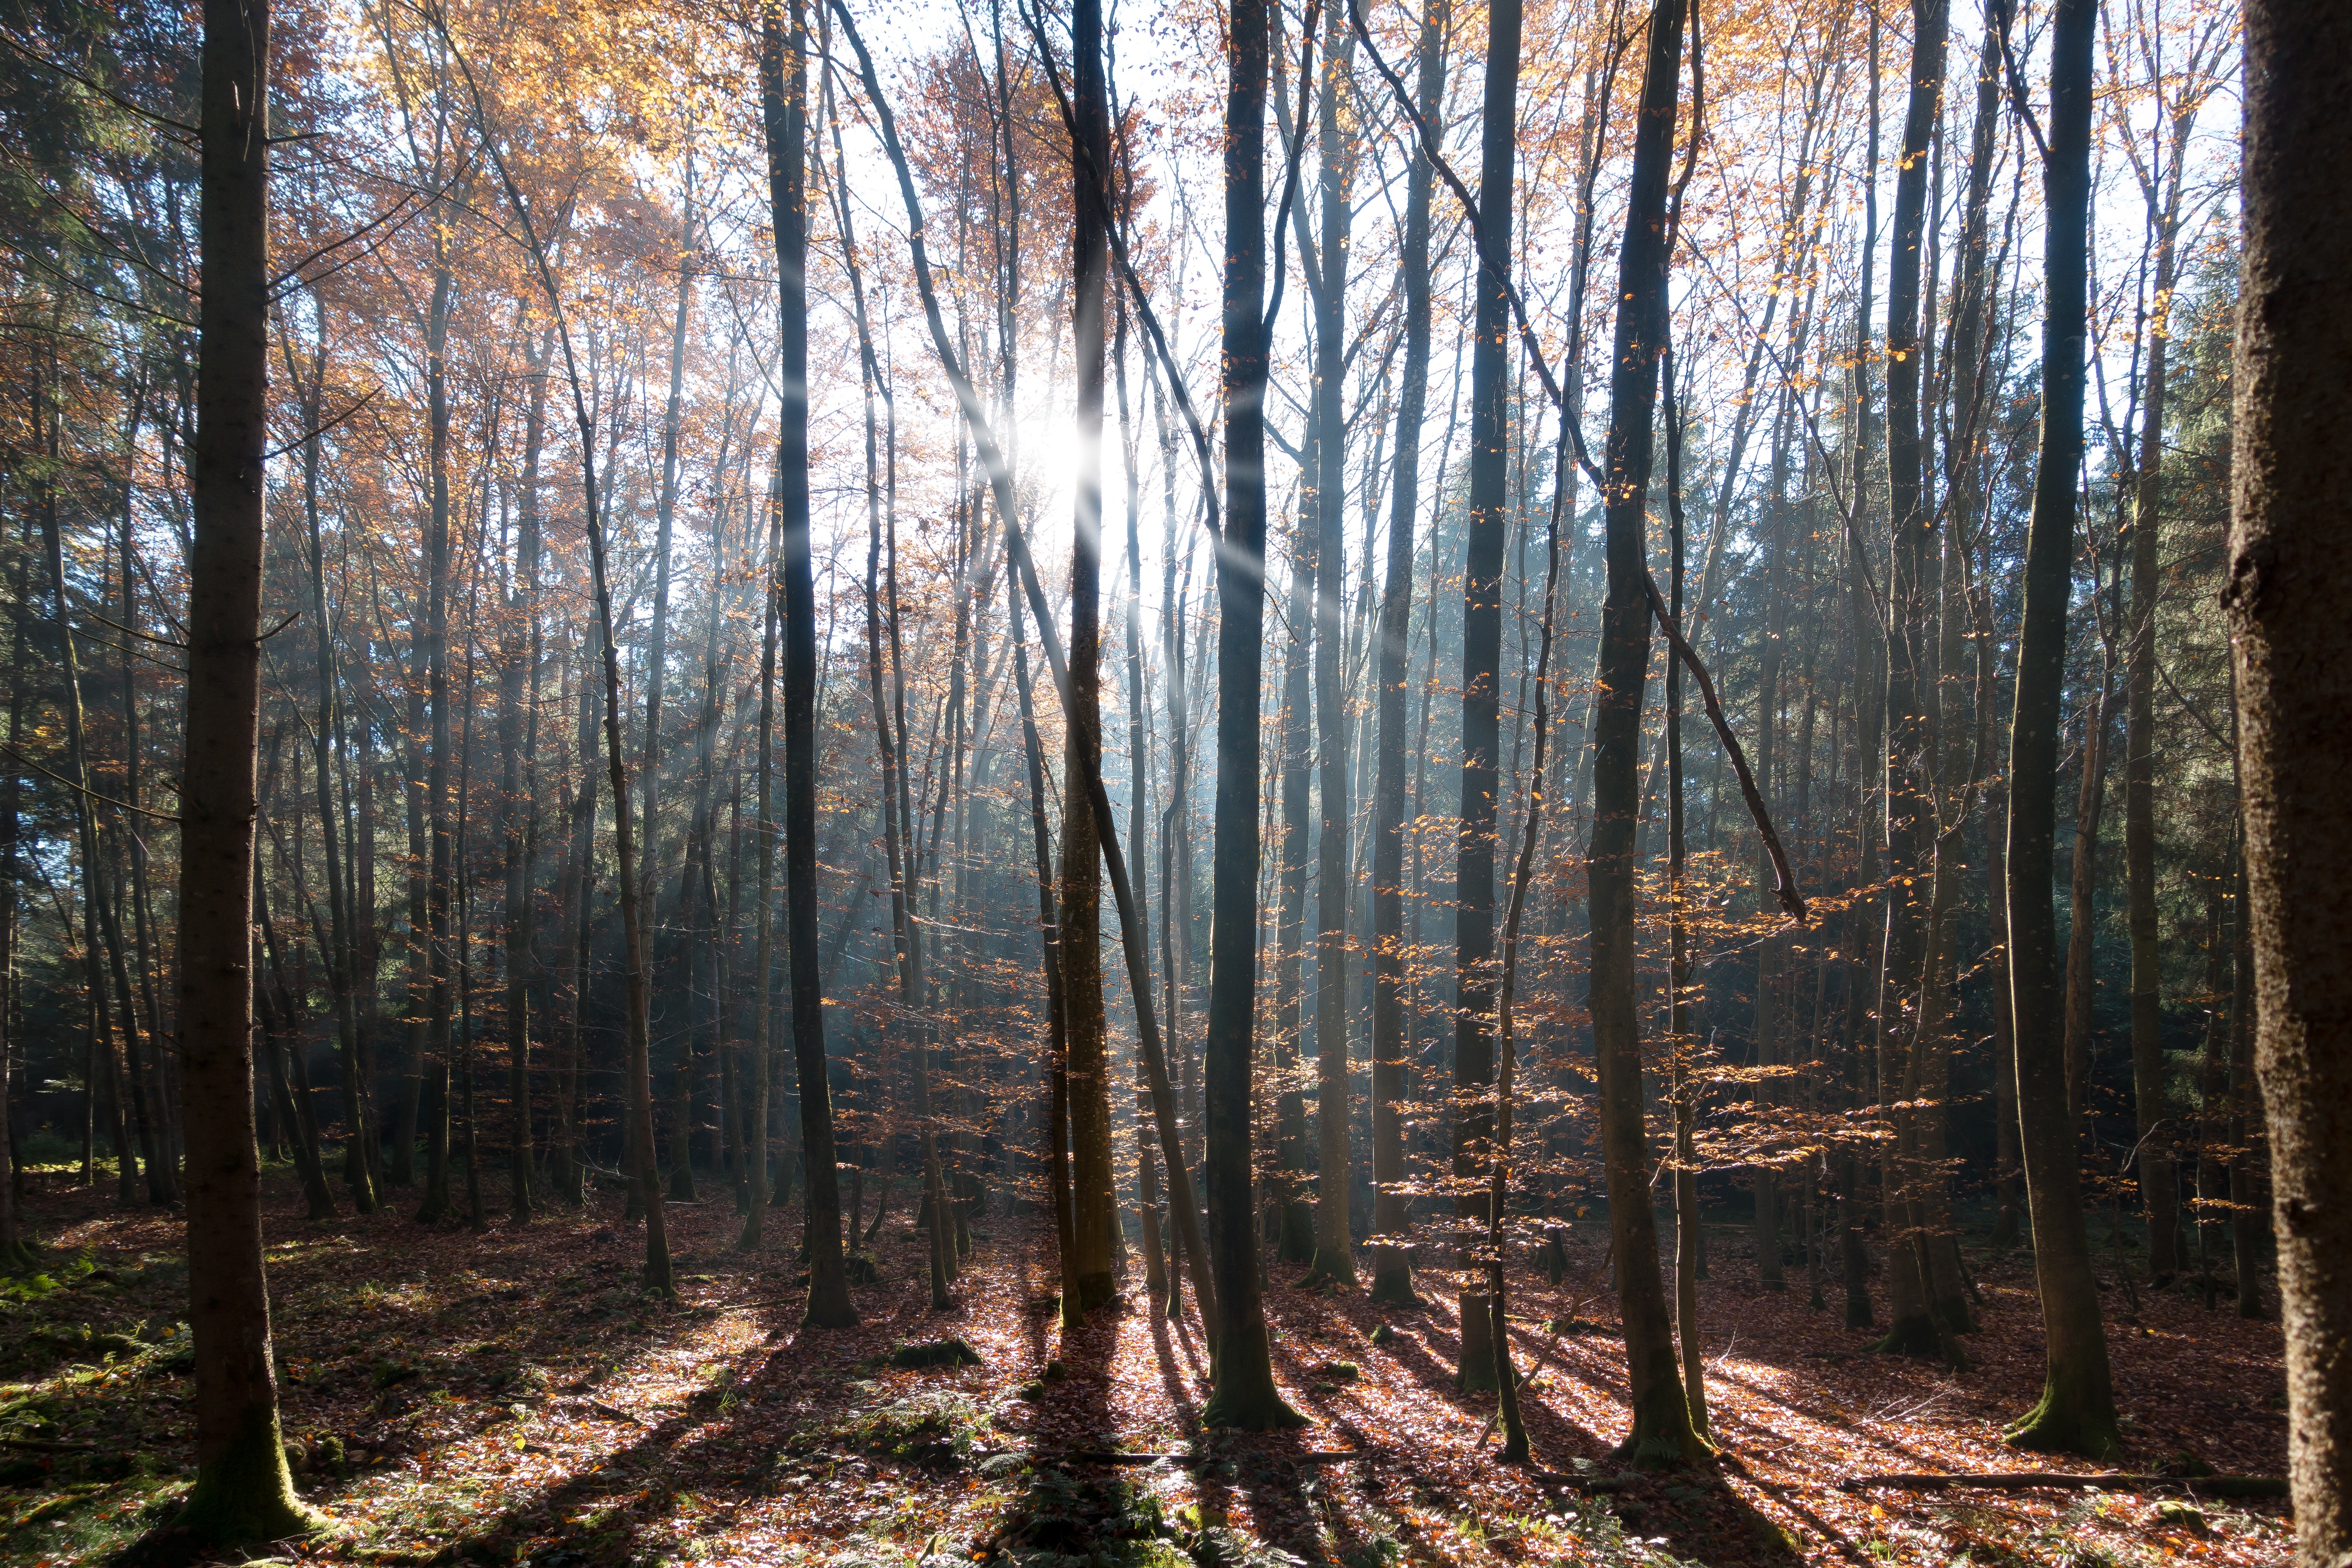
tree, nature, forest, wilderness, plant, sun, trail, sunlight, leaf, autumn, colorful, season, deciduous tree, leaves, spruce, deciduous, rays, woodland, habitat, ecosystem, beech, back light, biome, old growth forest, natural environment, geographical feature, atmospheric phenomenon, woody plant, temperate broadleaf and mixed forest, temperate coniferous forest